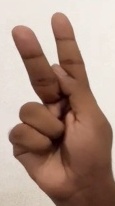
ASL sign: K